Saxion University of Applied Sciences

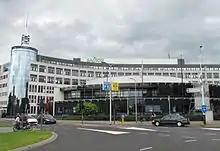
Saxion University of Applied Sciences in Deventer

The Saxion campus in Deventer is located in the centre and at walking distance from the train station. The striking architecture, designed by the Dutch architect Paul Dirks and the special location, a few minutes from the old town, the city centre and the arts centre, are all ingredients that make this an exceptional learning environment.